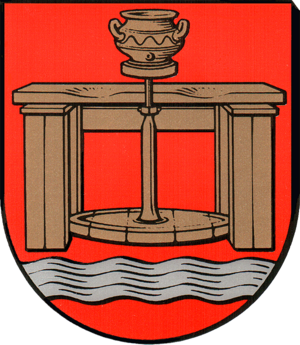
Un tour de potier est, dans le domaine de la poterie, une machine utilisée dans la création de céramiques aux profils arrondis.